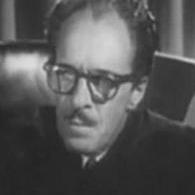
Age: 55